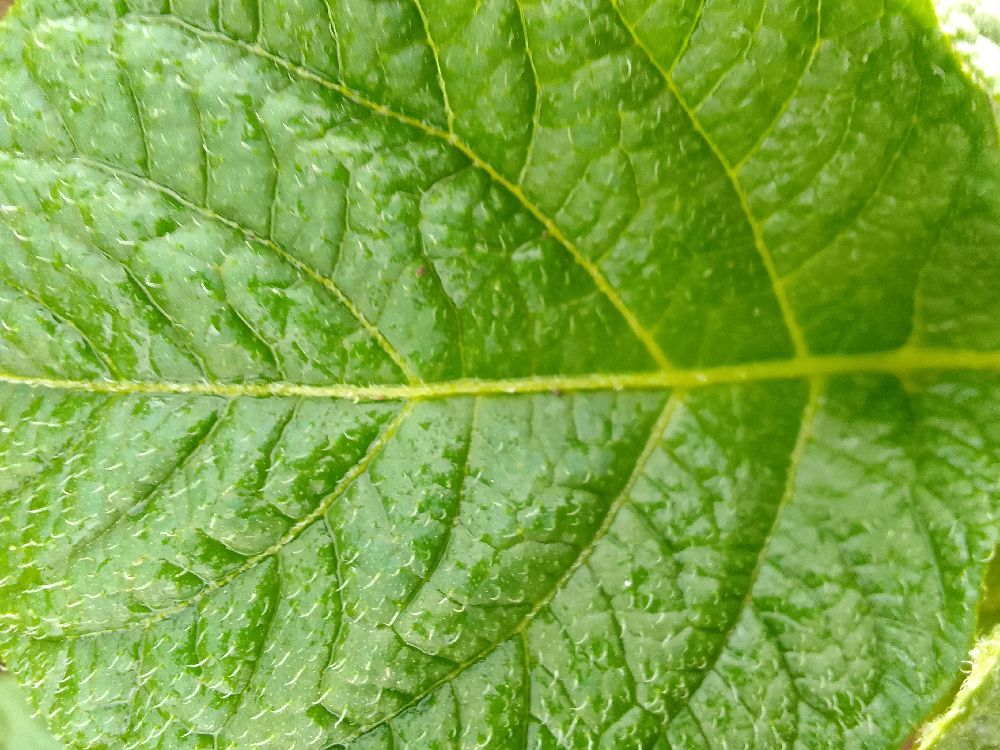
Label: Healthy